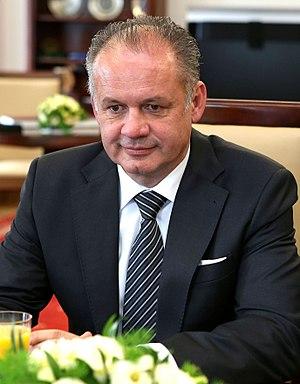
Le parti Pour le peuple est un parti politique centriste slovaque, fondé en septembre 2019 par l'ex-président Andrej Kiska. Le parti est classé au centre, voire au centre droit.
Ce sommet de l'OTAN se tient à Bruxelles à l'occasion de l'inauguration du nouveau siège de l'OTAN situé sur le site des anciens aérogares de l'aérodrome de Haren, en face du siège construit à la hâte lorsque la France quitte l'organisation militaire intégrée de l'OTAN en 1966.
Andrej Kiska, né le 2 février 1963 à Poprad, est un homme d'affaires, philanthrope et homme d'État slovaque politiquement indépendant. Il est président de la République de 2014 à 2019.